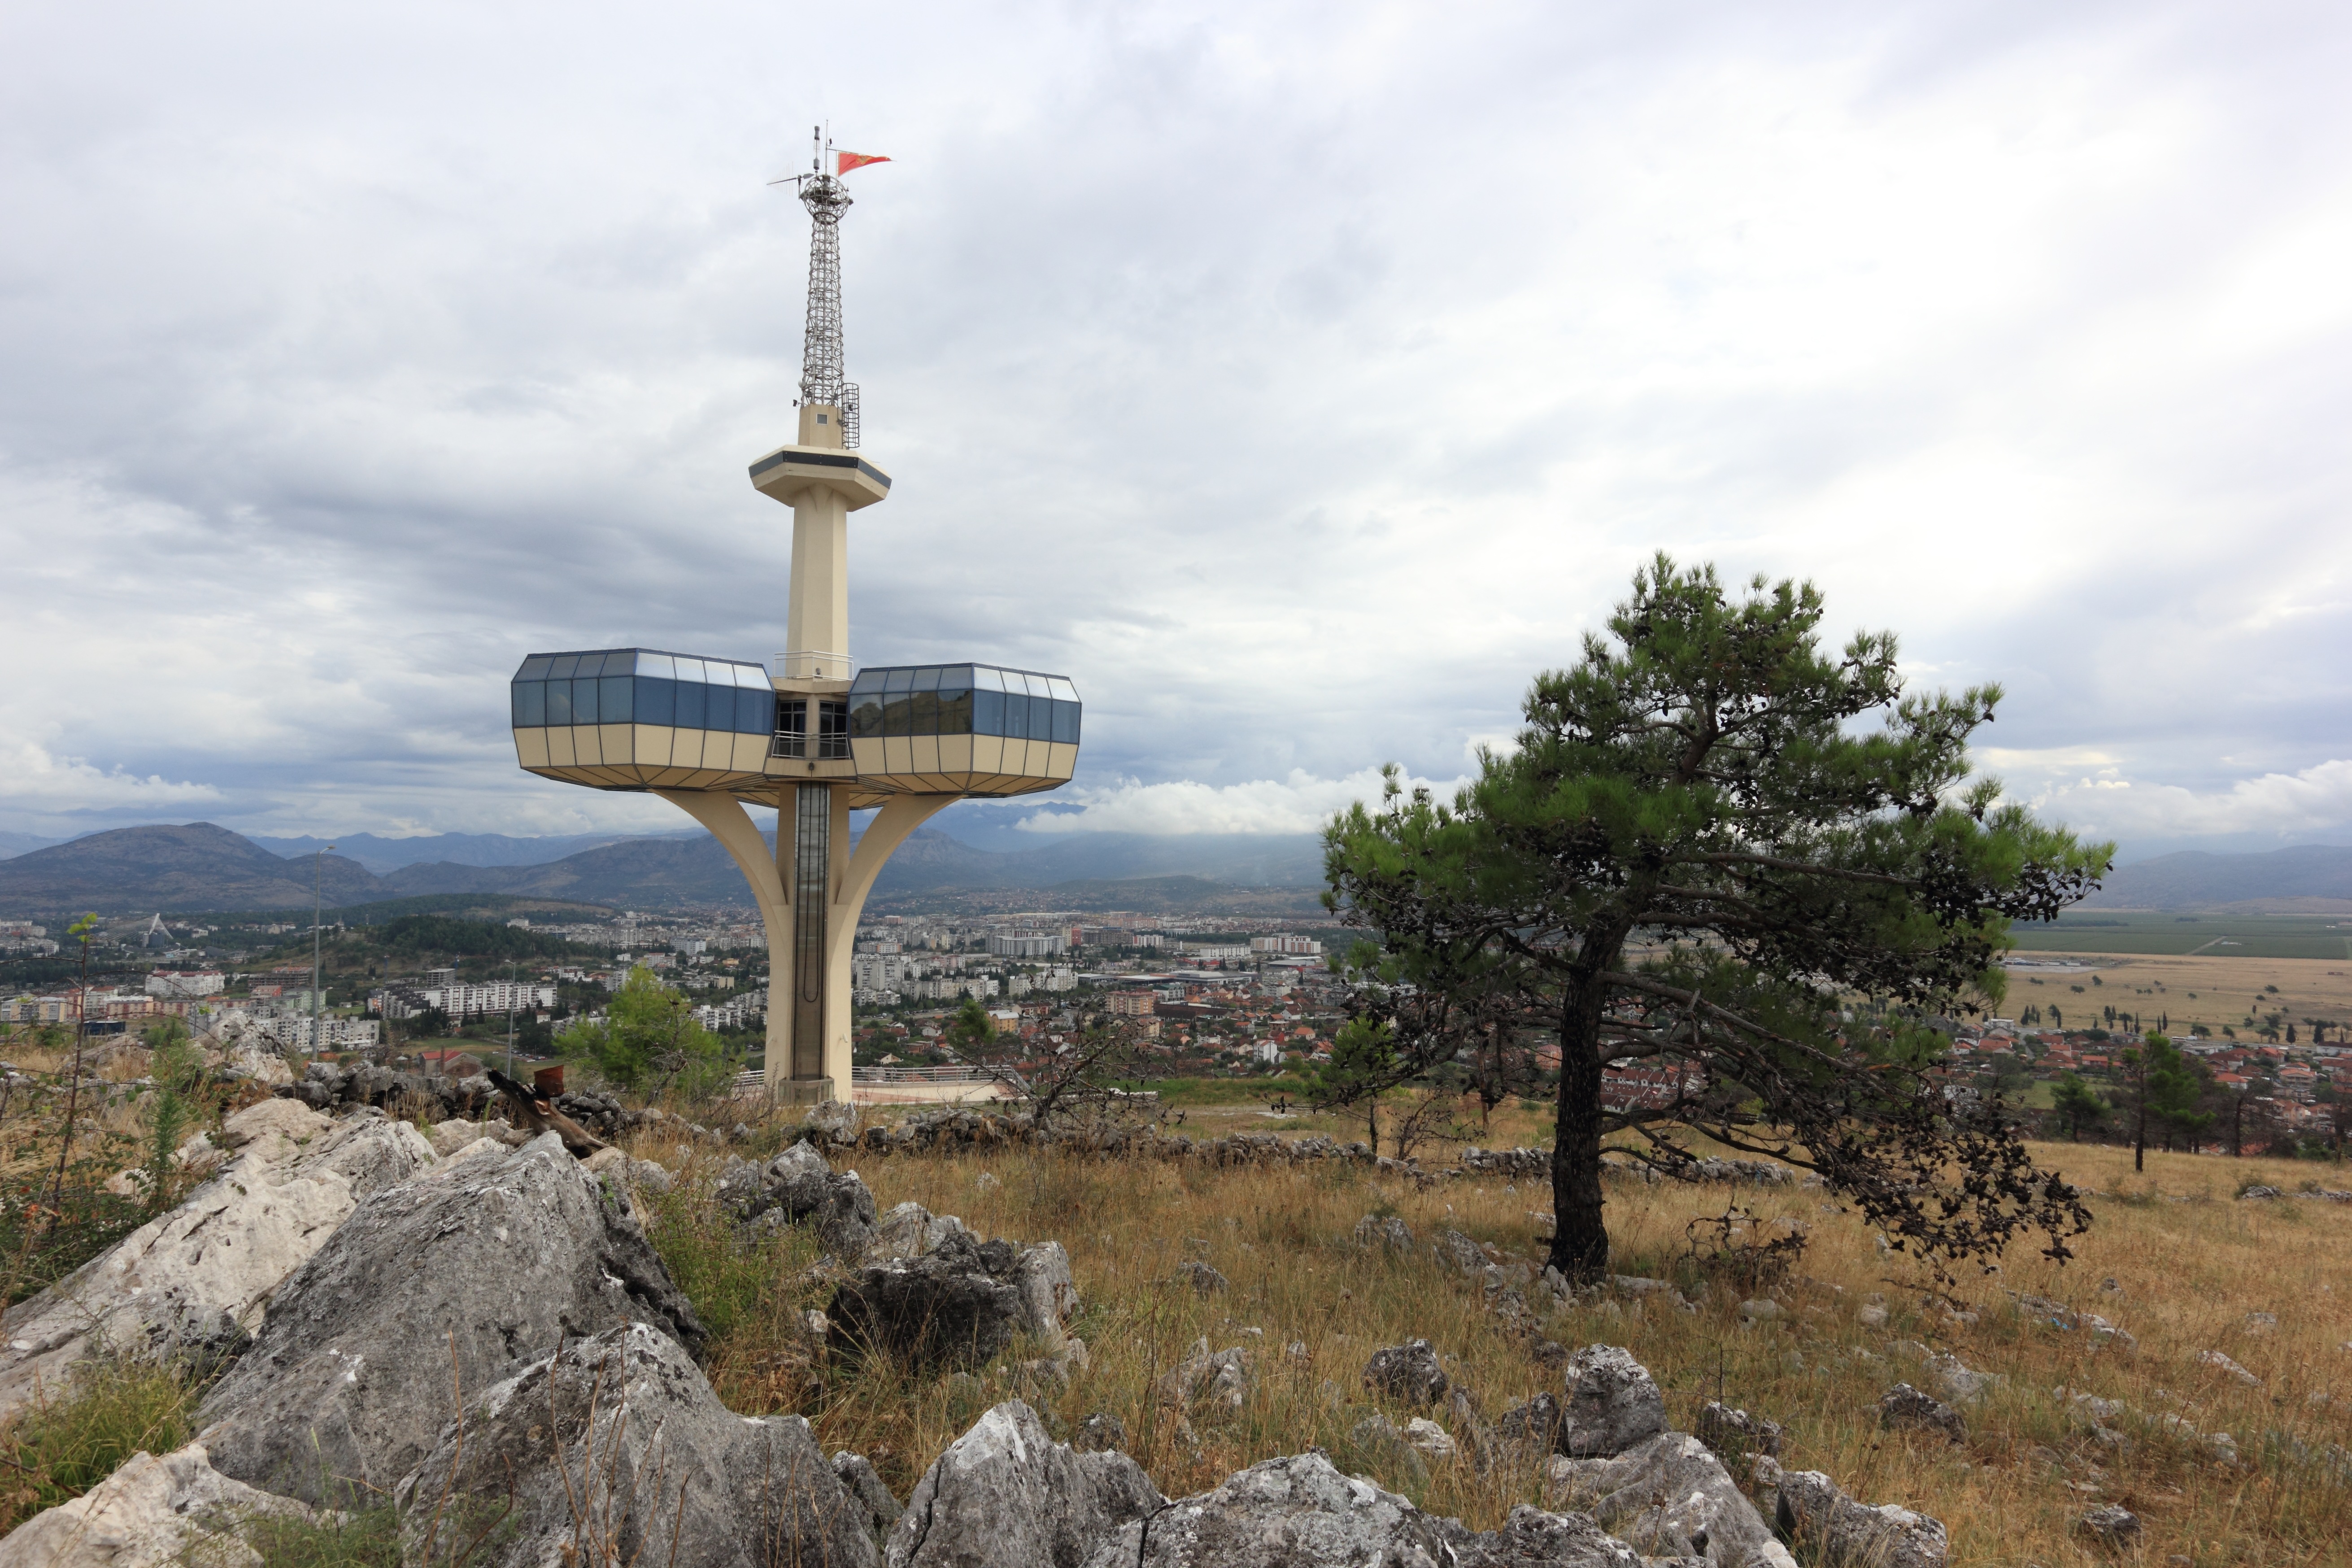
tower, communication, landmark, transmission, montenegro, podgorica